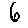
Label: 6